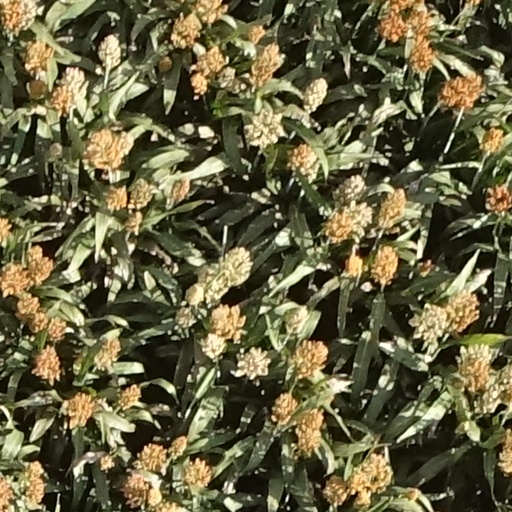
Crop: sorghum